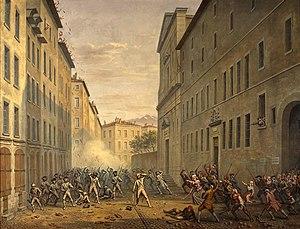
Sous l’Ancien Régime, les plus hautes instances administratives étaient les Parlements qui pouvaient refuser d’approuver une nouvelle loi, obligeant alors le roi à faire procéder à leur enregistrement forcé par lettre de cachet. Dans le contexte de crise économique et sociale des années 1780, ils incarnent pour une partie de l’opinion publique, la résistance au “despotisme” monarchique. Le 10 mai 1788, paraît une série d’édits qui limitent leurs attributions, suscitant une vive agitation. Malgré de dramatiques protestations et des émeutes populaires, les parlementaires s’inclinent dans toutes les villes du royaume. Mais à Grenoble, le 7 juin 1788, en réponse au décret d’exil qui frappe son Parlement, la population se mobilise, empêche le départ des magistrats et, à partir des toits, lance des projectiles sur les troupes royales qui se retirent
Henri Beyle, plus connu sous le pseudonyme de Stendhal, né le 23 janvier 1783 à Grenoble et mort d'apoplexie le 23 mars 1842 dans le 2ᵉ arrondissement de Paris, est un écrivain français, connu en particulier pour ses romans Le Rouge et le Noir et La Chartreuse de Parme.
L'histoire du territoire actuellement occupé par le département de l’Isère en France est ancienne.
Jean-Baptiste Bernadotte, né le 26 janvier 1763 à Pau et mort le 8 mars 1844 à Stockholm, est un militaire français devenu roi de Suède et de Norvège sous les noms de Charles XIV Jean et de Charles III Jean de 1818 jusqu'à sa mort, après avoir été nommé régent en 1810 sous le règne de Charles XIII. Il s'engagea dans l'armée française en 1780 et connut un avancement rapide sous la Révolution française, atteignant le grade de général en 1794 après avoir longtemps végété dans des fonctions subalternes. Il se distingua à plusieurs reprises sur les champs de bataille et occupa également, pendant une courte période, le poste de ministre de la Guerre. Ses relations avec Napoléon Bonaparte furent houleuses mais les deux hommes se réconcilièrent en 1804 et Bernadotte fut élevé à la dignité de maréchal d'Empire, la plus haute distinction militaire du pays. Il participa aux campagnes napoléoniennes à la tête d'un corps d'armée, mais son inaction le jour de la bataille d'Auerstaedt en 1806 et le mauvais comportement de ses troupes à celle de Wagram en 1809 lui attirèrent les critiques de l'Empereur.
Grenoble est une commune du sud-est de la France, située dans la région Auvergne-Rhône-Alpes, chef-lieu du département de l'Isère, ancienne capitale du Dauphiné.
La journée des Tuiles est le nom donné à une émeute, survenue le 7 juin 1788 à Grenoble, au cours de laquelle les insurgés ont affronté la troupe à coups de tuiles, dans le contexte de la fronde parlementaire consécutive à la tentative de réforme du garde des Sceaux Lamoignon et du contrôleur général des finances Loménie de Brienne, visant à annuler les pouvoirs redonnés aux parlements par Maupeou au début du règne de Louis XVI et comprenant la mise en place de nouveaux impôts et mesures de libre-échange, impopulaires depuis la guerre des farines.